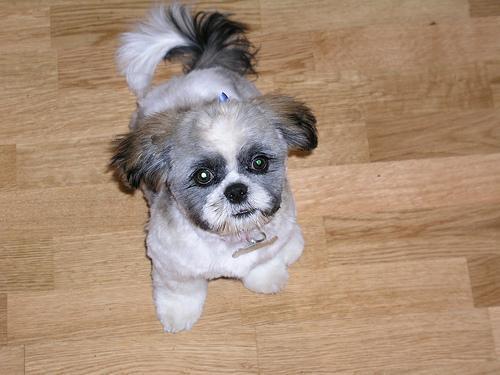
Shih-Tzu